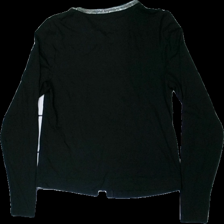
View: back
Type: Cardigan
Category: Ladies
Brand: Not in the list
Brand text on label: Prêt
Colors: Black
Material: Unknown, no match
Cut: Regular, C-collar
Size: S
Season: All
Smell: Minor
Price range: <50
Recommended usage: Export
Description: Black women's cardigan from Prêt, size S. Okay condition.
Comment: Smells slightly of perfume